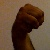
The image shows a hand gesture representing the letter 'M' in Indian Sign Language.